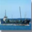
Label: ship